Tannersville Main Street Historic District

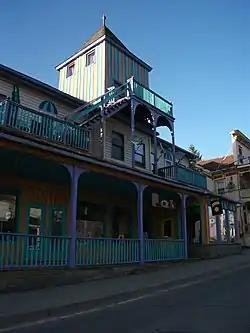
Tannersville Main Street Historic District, May 2011

Tannersville Main Street Historic District is a national historic district located at Tannersville in Greene County, New York. The district contains 70 contributing buildings.